Rokto

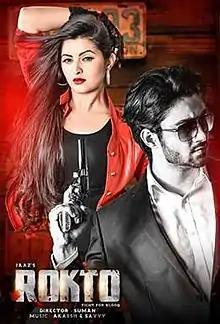
Theatrical first look

Rokto (English: "Blood") is a 2016 Indian-Bangladeshi action film directed by Wajed Ali Sumon and produced by Abdul Aziz under the banner of Jaaz Multimedia. The film stars newcomer Ziaul Roshan and Pori Moni in lead roles. This film is a remake of 2013 Indian Tollywood (Telugu) film "Chandee".